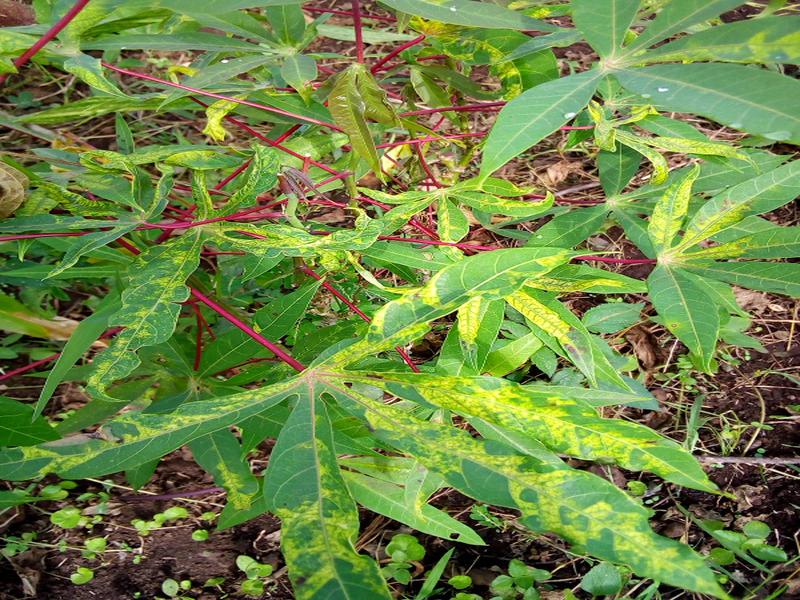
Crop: cassava
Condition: mosaic_disease